Tritiyo Matra

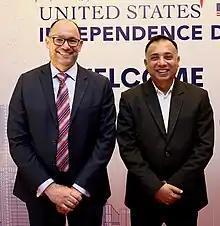
US Ambassador Peter D. Haas and Zillur Rahman

Tritiyo Matra discusses the important issues of politics. In each episode there are two guests, who argue for themselves. While the third dimension is primarily a politics-based discussion, it discusses every issue, including society, economics, science, literature, and humanities. On various important days in Bangladesh, the program also discussed outside politics. As of November 7, the show has aired a total of 8 episodes।